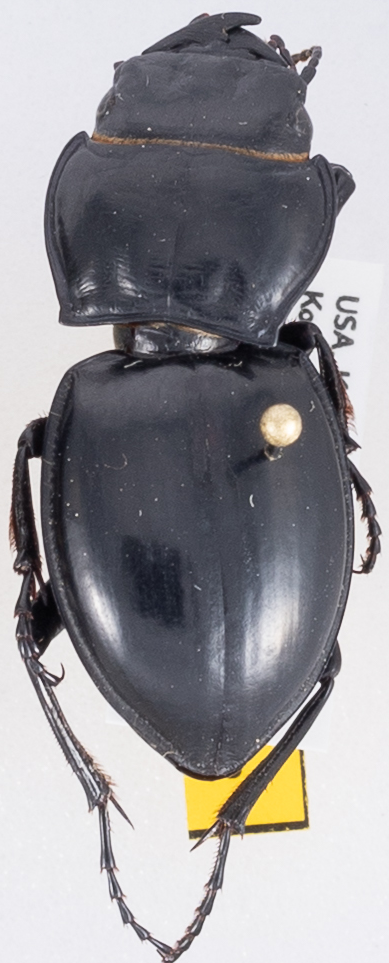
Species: Pasimachus californicus
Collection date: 2019-06-17
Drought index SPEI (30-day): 0.746
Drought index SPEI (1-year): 1.69
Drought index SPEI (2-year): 0.26